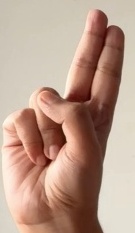
ASL sign: U